Covema

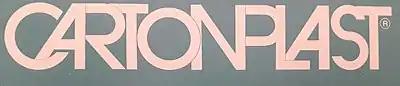
Cartonplast logo

The Plastiform of Paderno Dugnano was instead created by Covema for the development of technologies for thermoforming both from sheet and board. The FC series machines were developed to form and cut in the same station using match metal system; the Rotoform series, which formed and cut with a separate cutting press and the Multiform series that formed, die cut, and stacked in line. Plastiform also produced thermoforming machines for board to produce, for example, counter door and inside of refrigerator cells, bathtubs. Also at Plastiform, the first in line extrusion and thermoforming were developed and a compact extrusion / calendering system (named subsequently Compact) was designed to be put in line with thermoformers especially for the FC and Rotoform series.